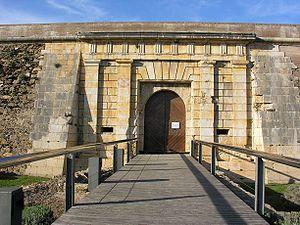
Le siège de Roses ou siège de Rosas se déroule du 28 novembre 1794 au 4 février 1795, date où la garnison espagnole abandonne le port et où les forces de la Première République s'en emparent. Catherine-Dominique de Pérignon commande l'armée française et Domingo Salvator Izquierdo, les défenseurs espagnols. Le siège s'inscrit dans la guerre du Roussillon, qui fait partie de celles de la Révolution française. La guerre prend fin en juillet 1795, et Roses, ville côtière du nord-est de l'Espagne située à 43 km au nord-est de Gérone, ne tarde pas à être rendue à l'Espagne.